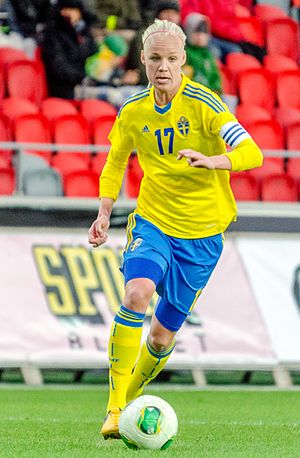
Caroline Seger
Sara Caroline Seger er en svensk fodboldspiller, der spiller som midtbanespiller for Sveriges kvindefodboldlandshold og Olympique Lyon i den franske Division 1 Féminine. Hun er den ene af to anførere på landsholdet, den anden er Lotta Schelin. Seger, som er fra Helsingborg, spillede for Linköpings FC i fem sæsoner fra 2005 til 2009. I 2011 vendte hun tilbage til Sverige for at spille for LdB FC Malmö efter at have spillet to sæsoner i den amerikanske Women's Professional Soccer med Philadelphia Independence og Western New York Flash. Før 2012 sæsonen underskrev hun en to-årig kontrakt med Tyresö FF. I 2014 flyttede hun til Frankrig for at spille for Paris Saint-Germain. Seger vandt Diamantbollen i 2009, denne gives hvert år til den bedste svenske kvindelige fodboldspiller. I 2016 skiftede hun til Olympique Lyon.